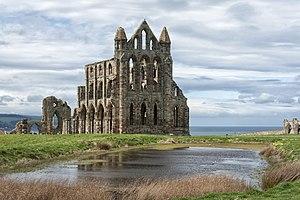
Cædmon est un poète anglo-saxon de la deuxième moitié du VIIᵉ siècle. C’est le plus ancien poète anglais de langue vernaculaire dont le nom soit connu. Son histoire est rapportée par le moine Bède le Vénérable dans son Histoire ecclésiastique du peuple anglais, une chronique rédigée quelques décennies plus tard. Simple serviteur à l’abbaye de Whitby du temps de l’abbesse Hilda, Cædmon aurait appris à composer des vers à la suite d’un rêve d’inspiration divine. Malgré son analphabétisme, il serait devenu par la suite un moine zélé et un poète chrétien prolifique.